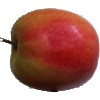
Label: apple_pink_lady